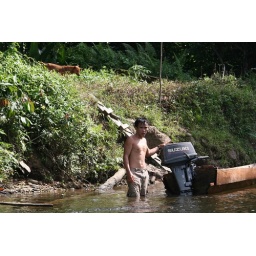
Man with his dog by The river oposite of Gunung Mulu National Park, Borneo